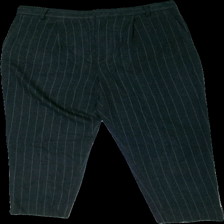
View: front
Type: Trousers
Category: Ladies
Brand: Zara
Colors: Grey, White
Material: ?
Pattern: Striped
Cut: Long
Season: All
Damage location: middle center
Damage 2 location: bottom center
Price range: <50
Recommended usage: Export
Description: randiga byxor, nopprig över hela och luddiga